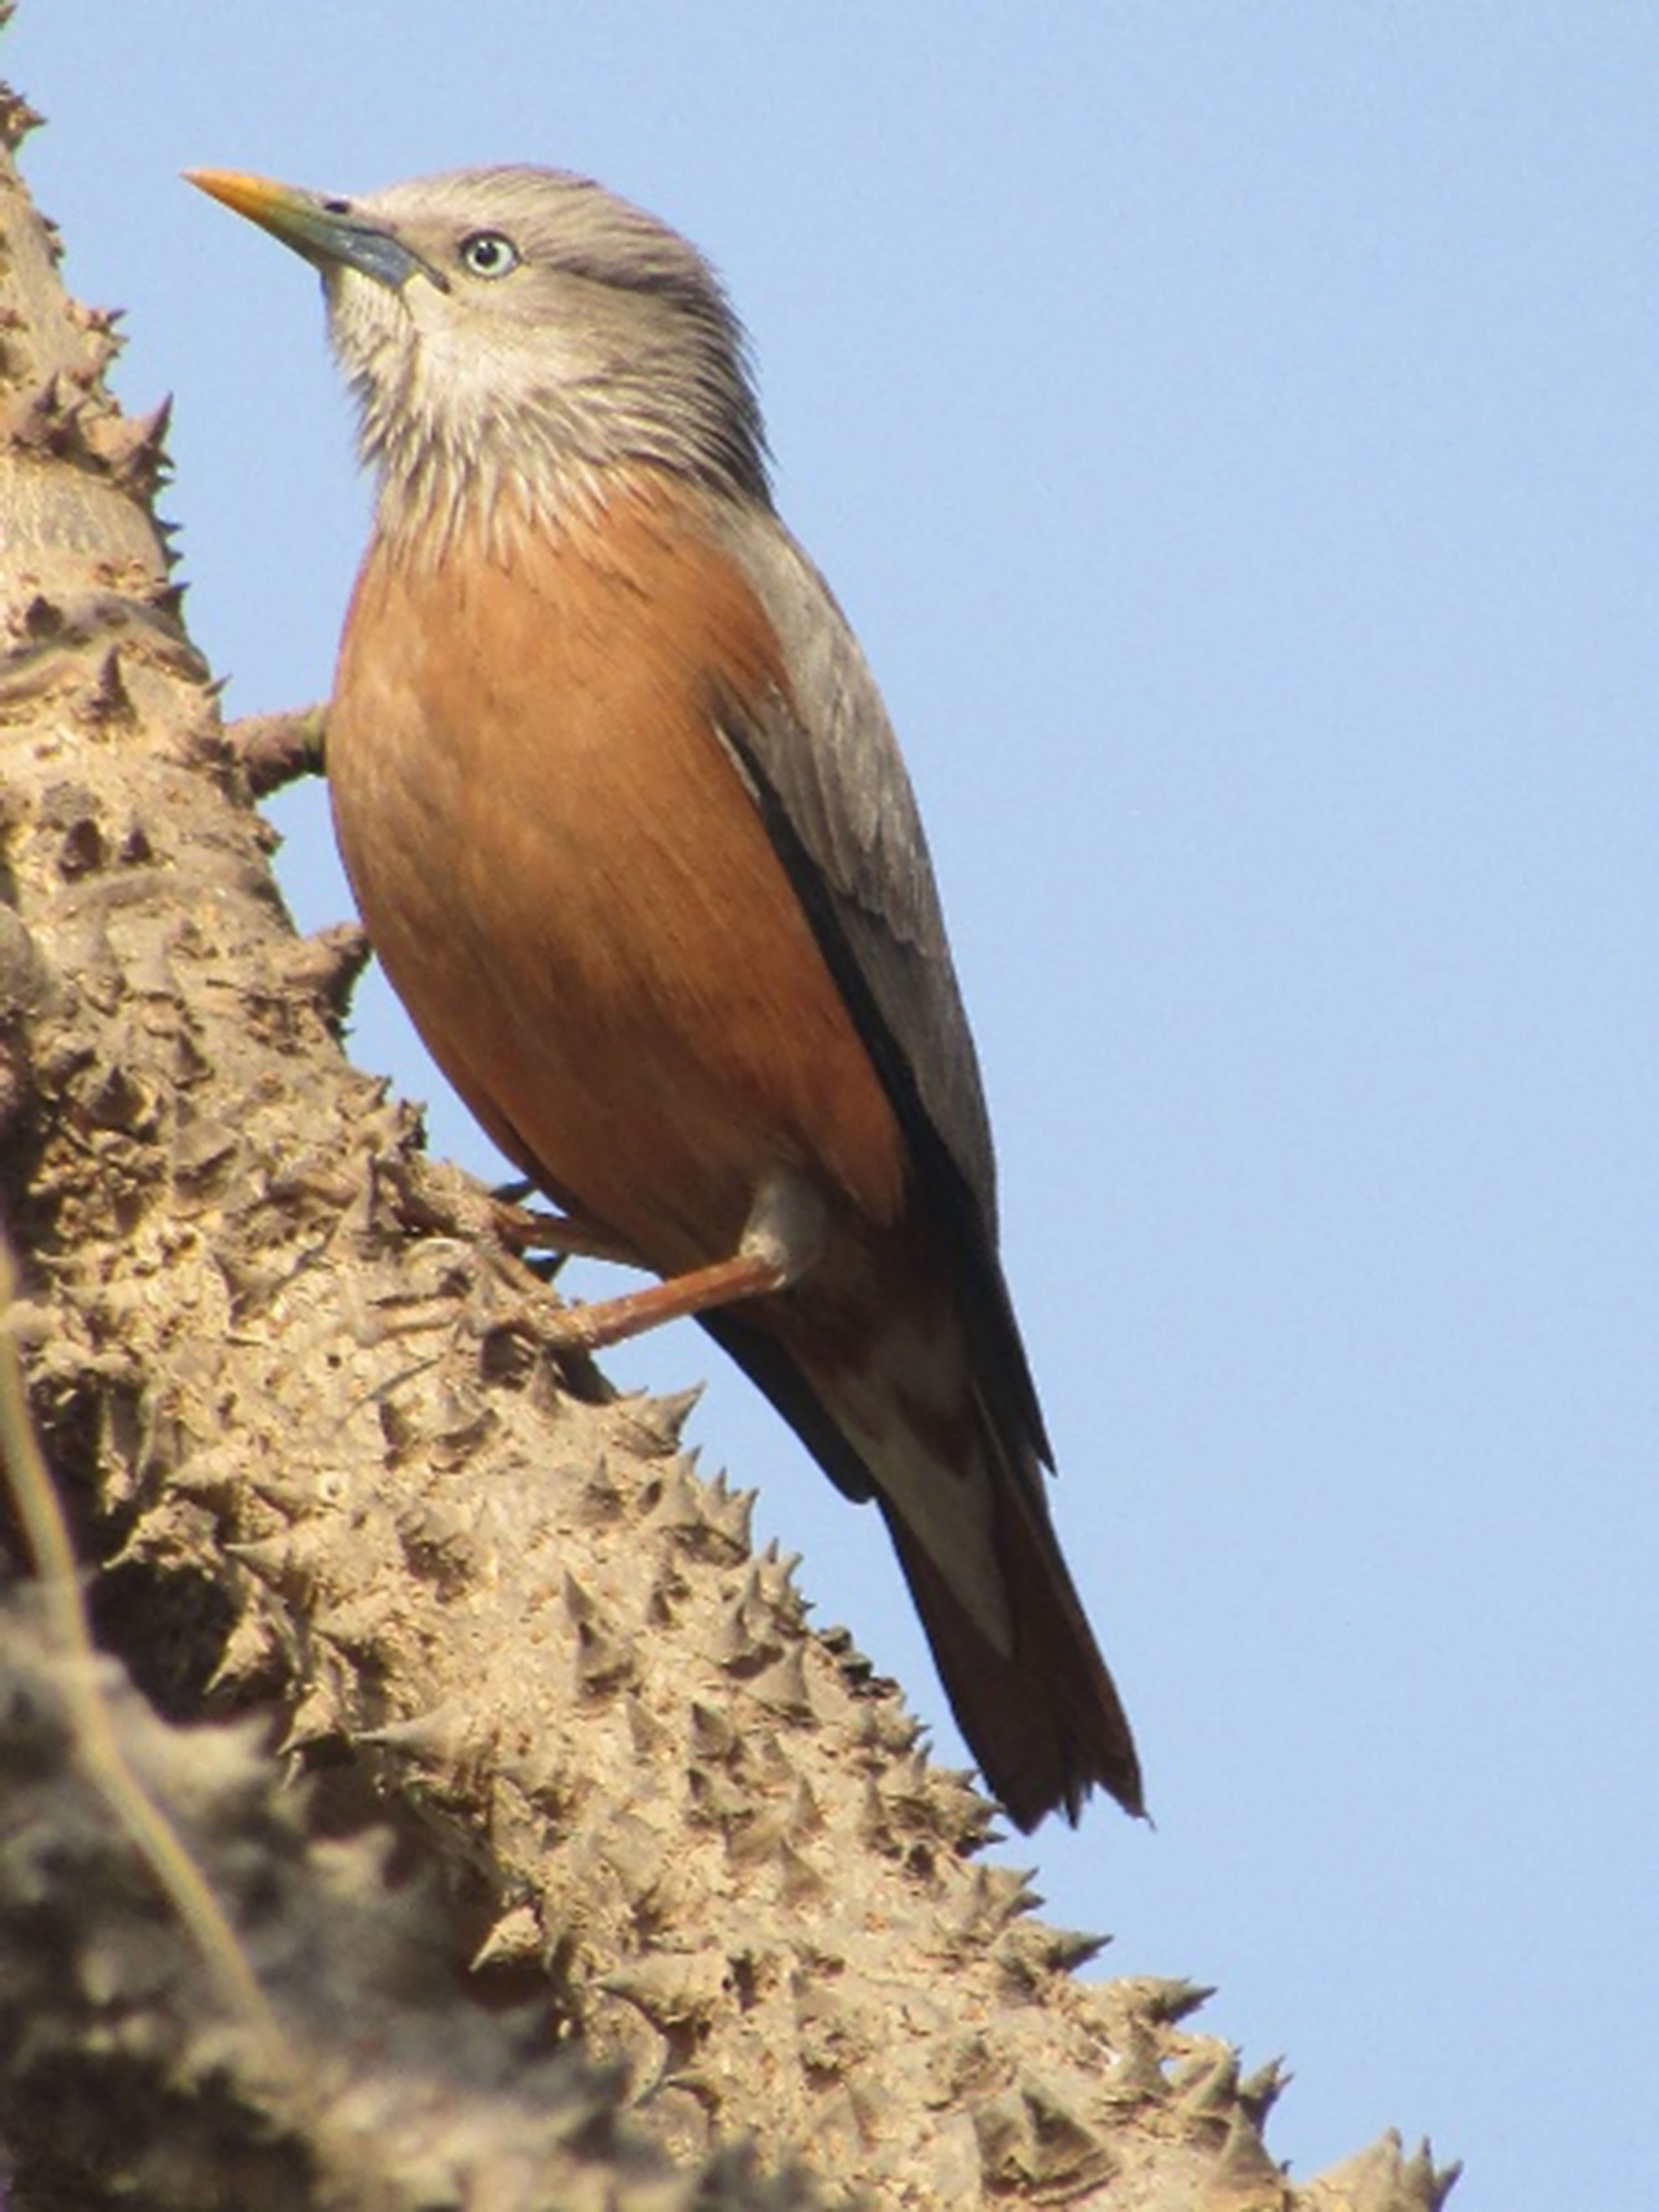
chestnut, tailed, starling, bird, vertebrate, beak, nightingale, wildlife, perching bird, adaptation, old world flycatcher, finch, songbird, wren, roller